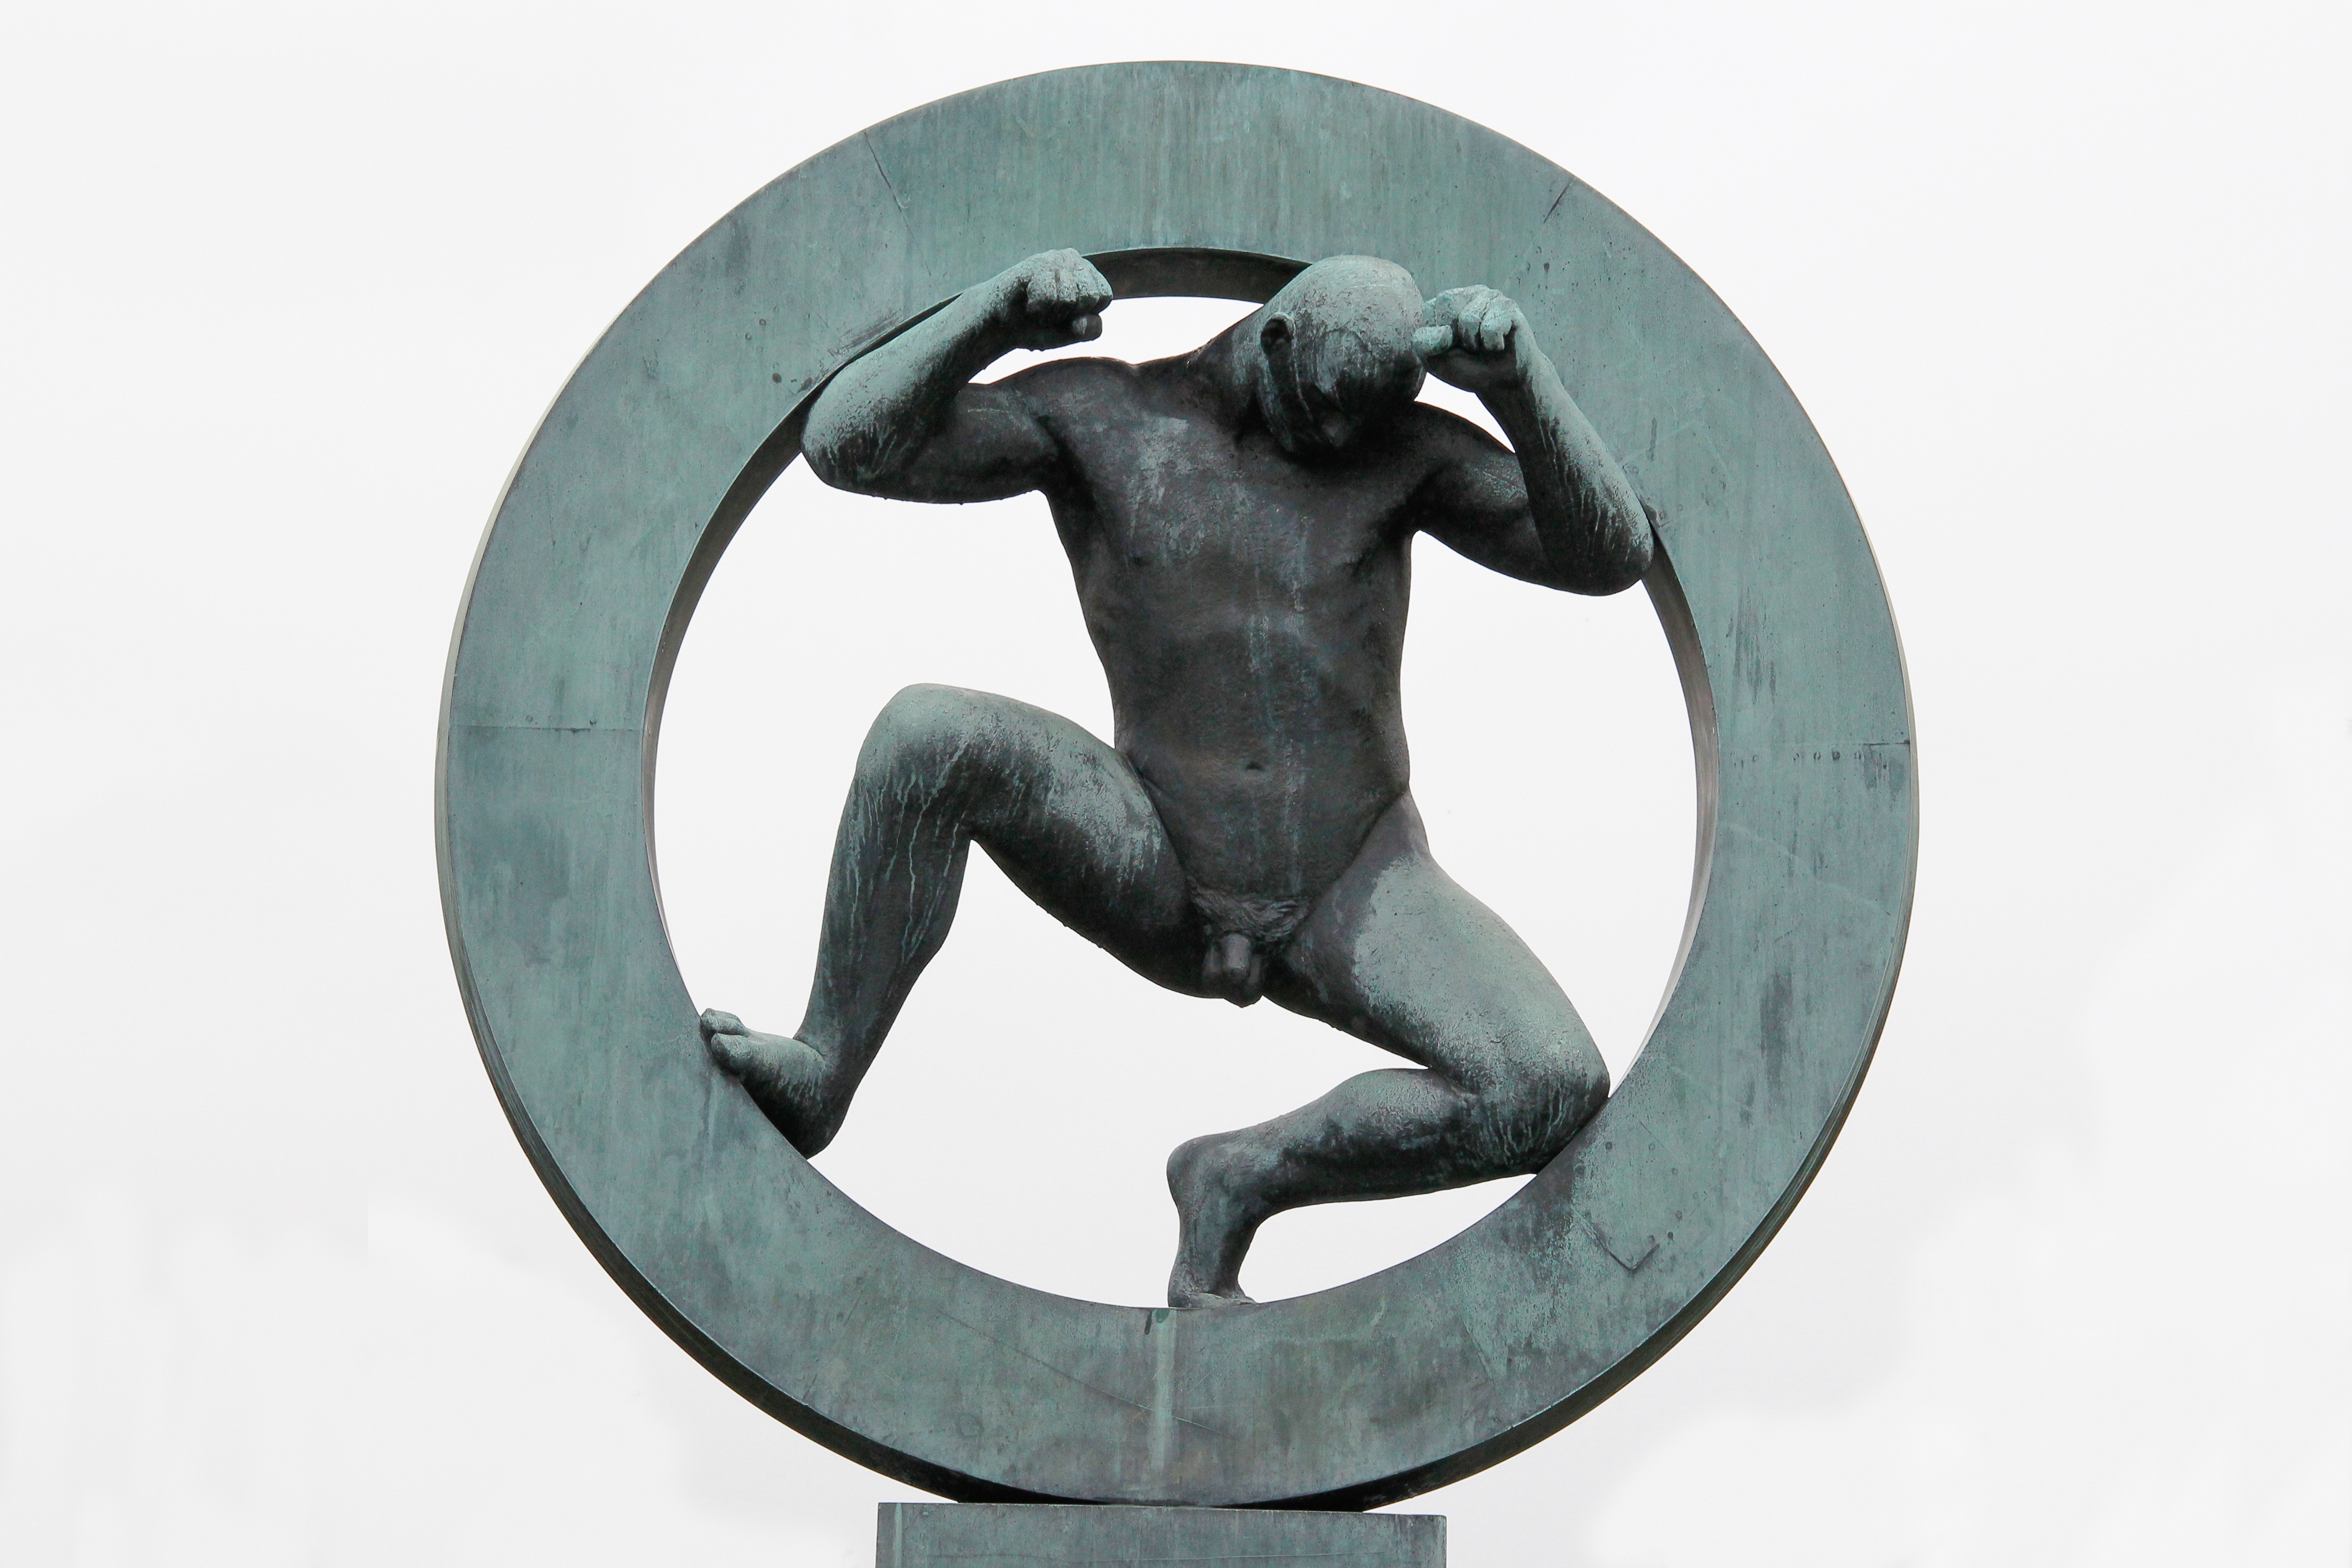
number, statue, human, circle, sculpture, art, district, one, illustration, eng, press up